MoSys

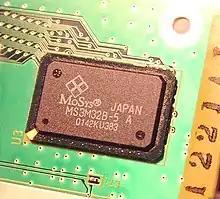
MoSys 1T-SRAM chip

In July 1998, Monolithic introduced a series of pipelined-burst static RAM chips for the notebook computer market. In September 1998 they introduced 1T-SRAM, a pseudo-static random-access memory technology. Unlike true static RAM, 1T-SRAM is essentially dynamic RAM, which requires each memory cell to be refreshed constantly. However, 1T-SRAM pairs each bank of cells with true SRAM cache of the same capacity; when more than one read/write operation occurs within a bank, the on-chip memory controller redirects access to the cache, allowing the cells within the bank to be refreshed. All banks not involved in a given transaction are meanwhile refreshed in the background. This effectively achieves SRAM-like performance, without the need for wait states for every recharge cycle. The "1T" in "1T-SRAM" stands for 1 transistor; in dynamic RAM, typically only one transistor–capacitor pair is needed to build one memory cell, while static RAM commonly requires six transistors. The academics Bruce Jacob, Spencer W. Ng, David T. Wang, writing in the book "Memory Systems" (2008), called the name a misnomer: "[1-transistor static RAM] is not really possible, but it makes for a catchy name".